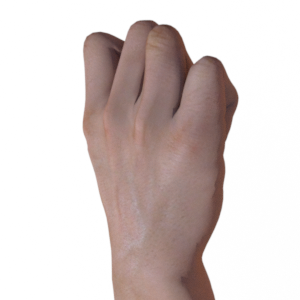
Label: rock